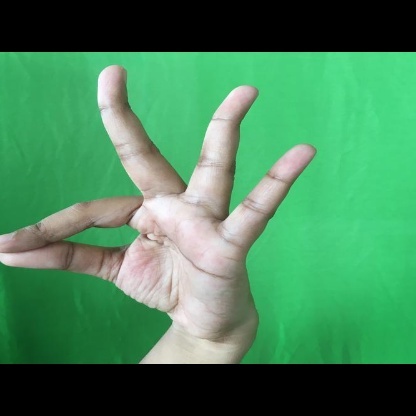
Mudra: Hamsasyam